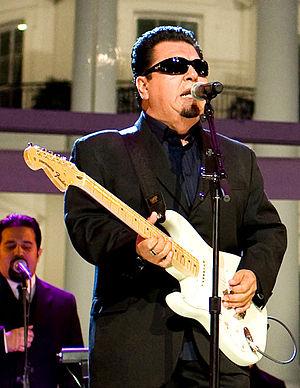
Le Crossroads Guitar Festival est un festival de musique créé en 1999 par Eric Clapton, à forte influence rock. Ce dernier choisit les musiciens qui se produisent sur scène ; Clapton déclare qu'ils font partie des meilleurs et qu'ils ont gagné son respect.